Acacia sensu lato

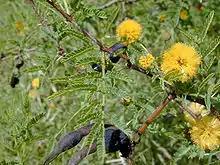
"Acacia farnesiana"

"Acacia farnesiana" is used in the perfume industry due to its strong fragrance. The use of acacia as a fragrance dates back centuries.